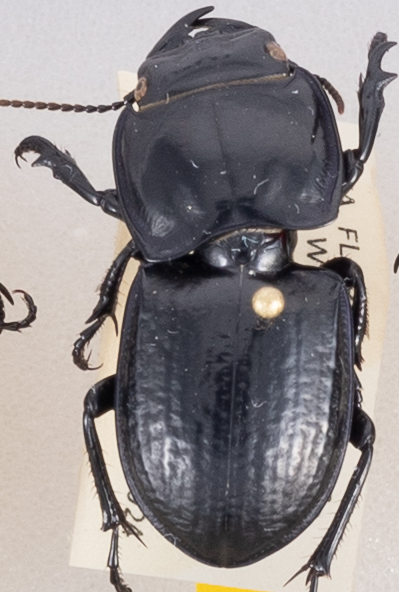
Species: Pasimachus sublaevis
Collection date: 2019-09-24
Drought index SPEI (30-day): -1.208
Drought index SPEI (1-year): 0.272
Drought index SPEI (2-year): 1.085